Gene Clark

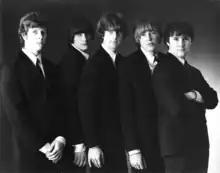
Clark (second from left) as a member of the Byrds in 1965

Clark was invited to join an established regional folk band, the Surf Riders, based in Kansas City at the Castaways Lounge, owned by Hal Harbaum. On August 12, 1963, he was performing with them when he was discovered by the New Christy Minstrels. They hired him, and he recorded two albums with the ensemble before leaving in early 1964. After hearing the Beatles, Clark quit the New Christy Minstrels and moved to Los Angeles, where he met fellow folkie and Beatles convert Jim (later Roger) McGuinn at the Troubadour Club. In early 1964 they began to assemble a band that would become the Byrds.